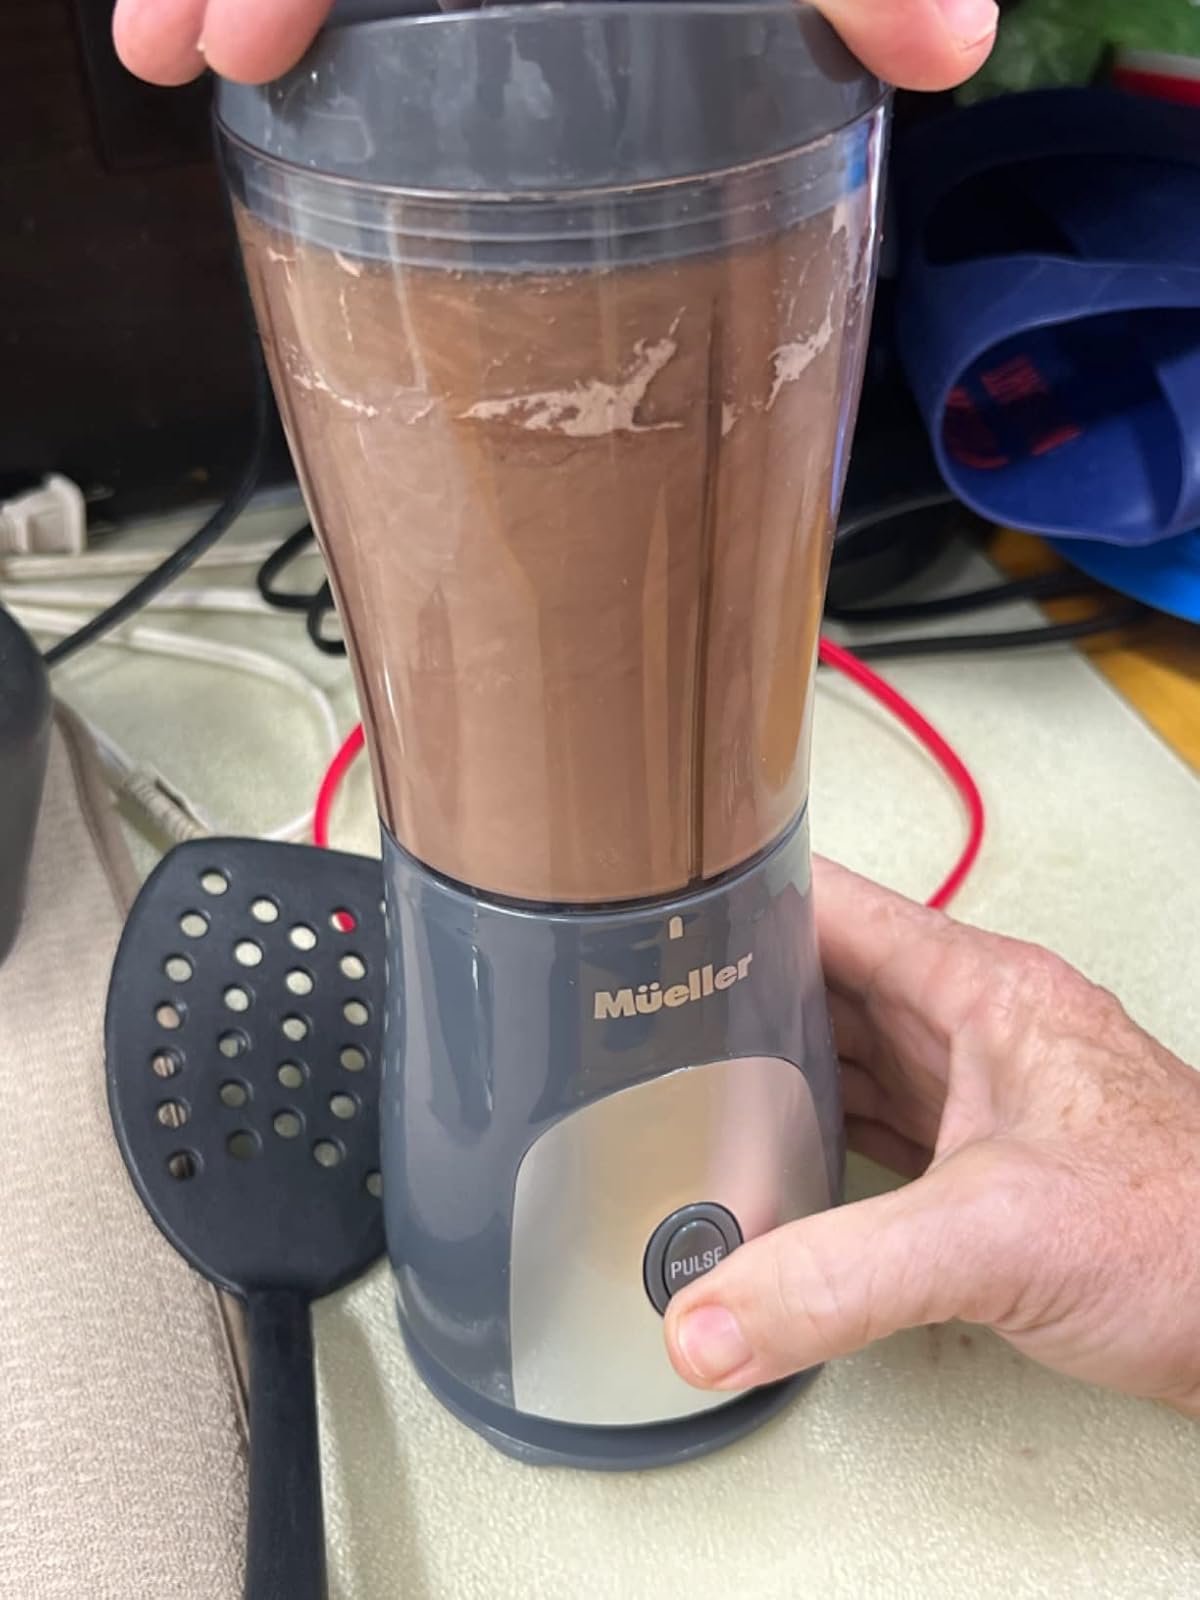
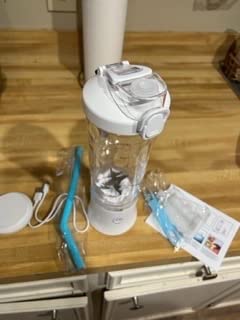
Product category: items_blender
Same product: no